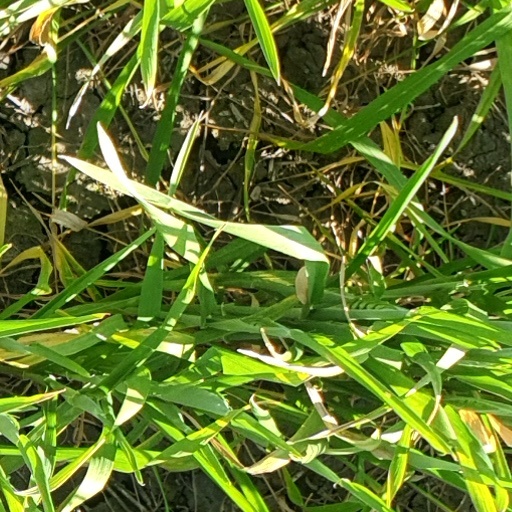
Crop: wheat